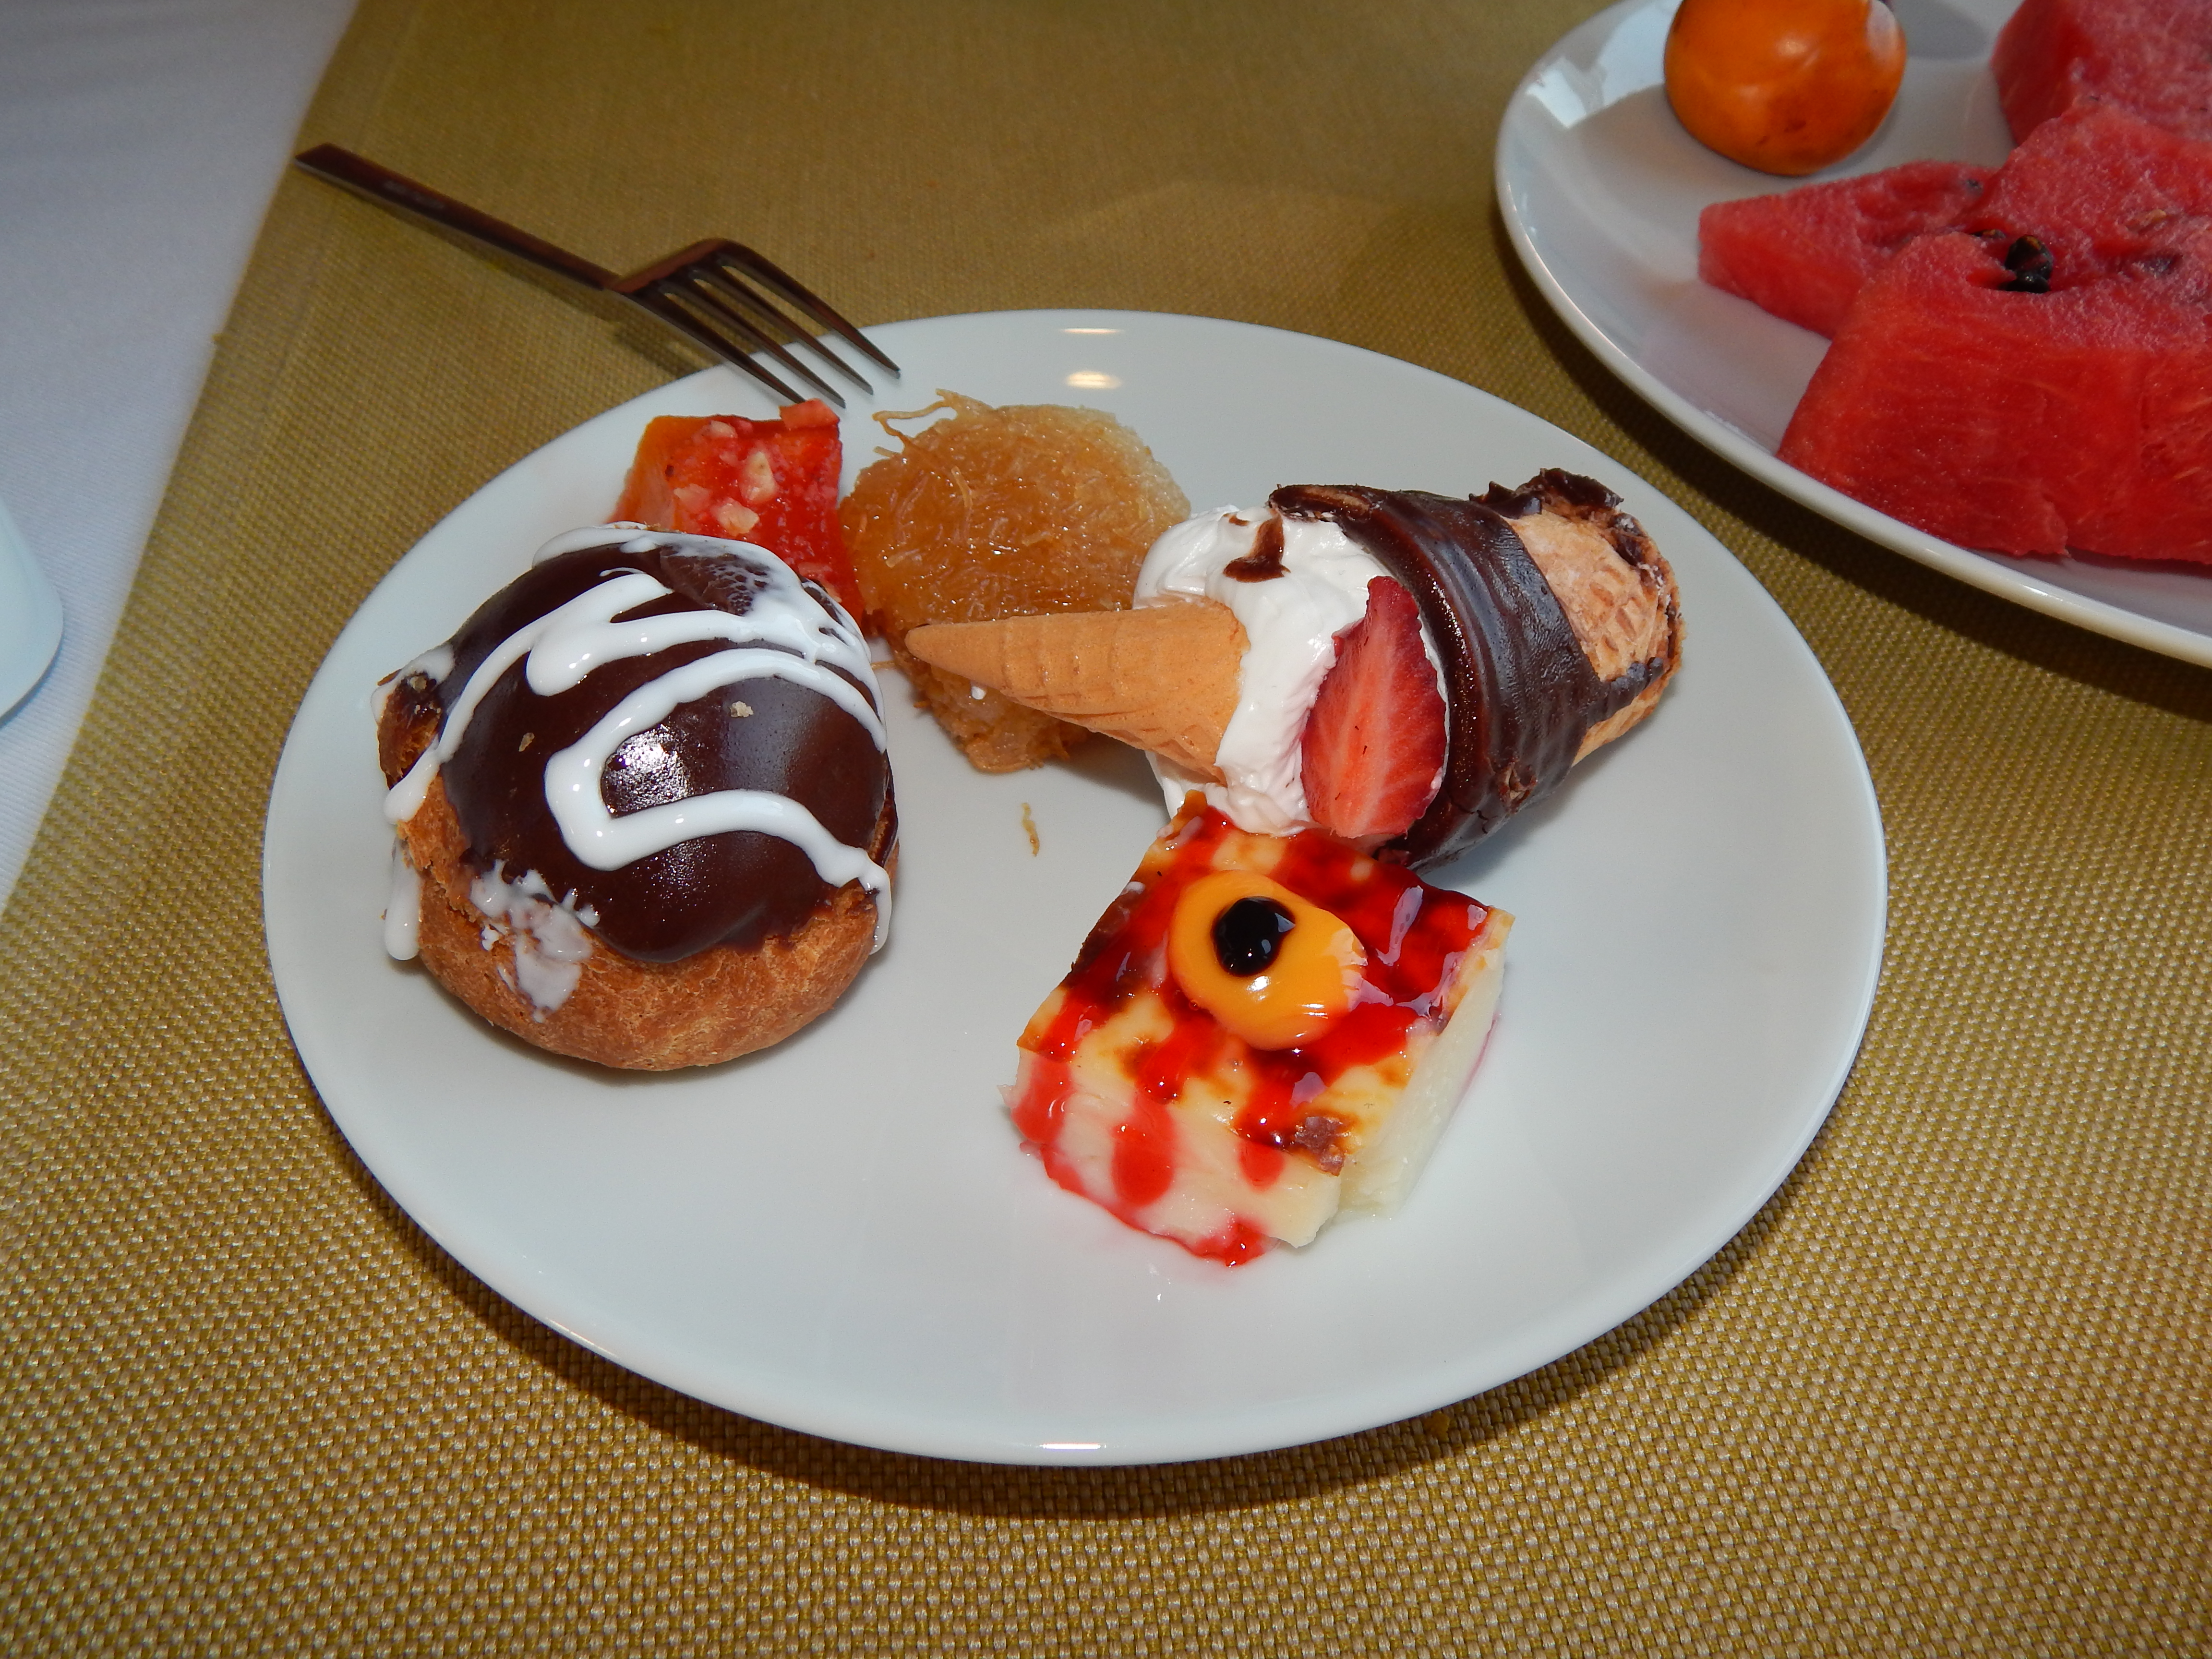
cuisine, food, breakfast, pizza, restaurant, traditional, delicious, sweet, cheese, background, beautiful, white, eat, dinner, plate, lunch, healthy, hot, table, dessert, appetizer, finger food, brunch, dish, full breakfast, meal